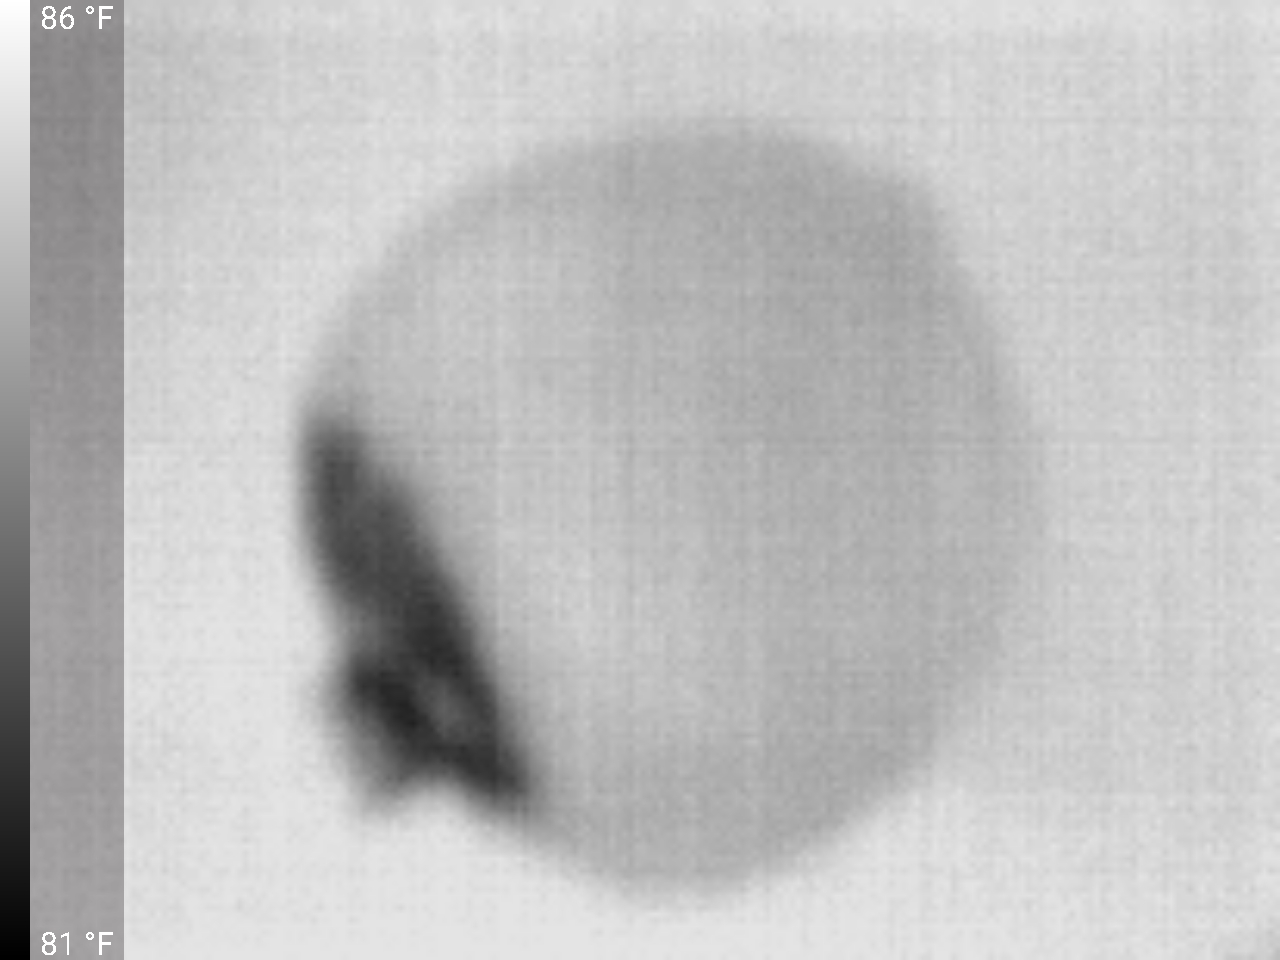
Label: Minor Defect